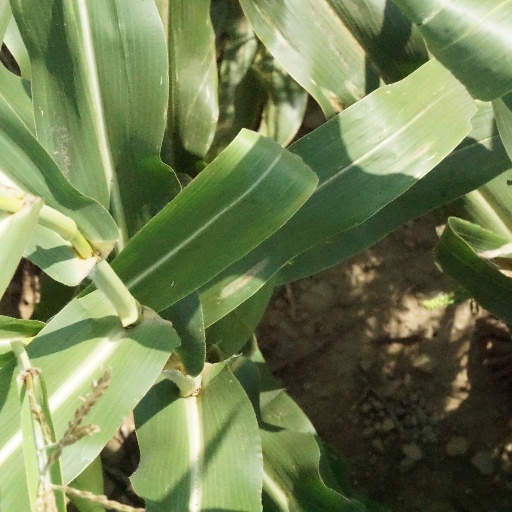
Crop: maize; corn